St. Gallen embroidery

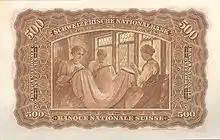
Swiss 500 - franc note from the series of 1911, according to a draft of Eugène Burnand. The big economic weight of the St. Gallen embroidery shows the choice as a motive for the banknote with the second highest nominal price.

The meteoric rise of St. Gallen embroidery can only be explained by a combination of economic, political, and technical conditions in the second half of the 19th century. In the political environment, it was the end of the American Civil War and the onset of free trade politics; economically, "inter alia", the very popular mode of the second Rococo at the French court; and in the technical conditions the development of the machines. In the years after 1860, the demand for embroidered products rose so sharply that embroidery companies sprang up like mushrooms. Many farmers, artisans, and former weavers had an embroidery machine installed in their houses for credit.